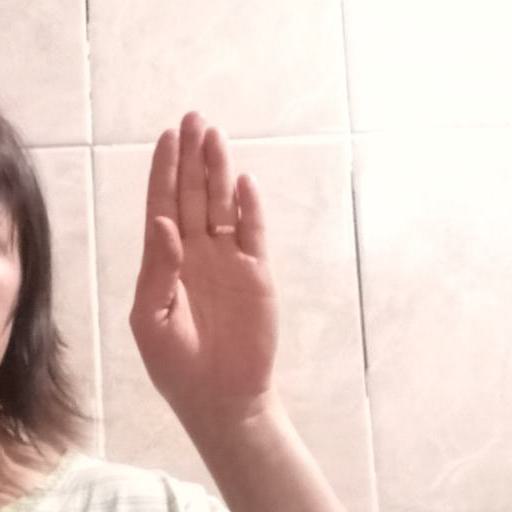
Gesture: stop